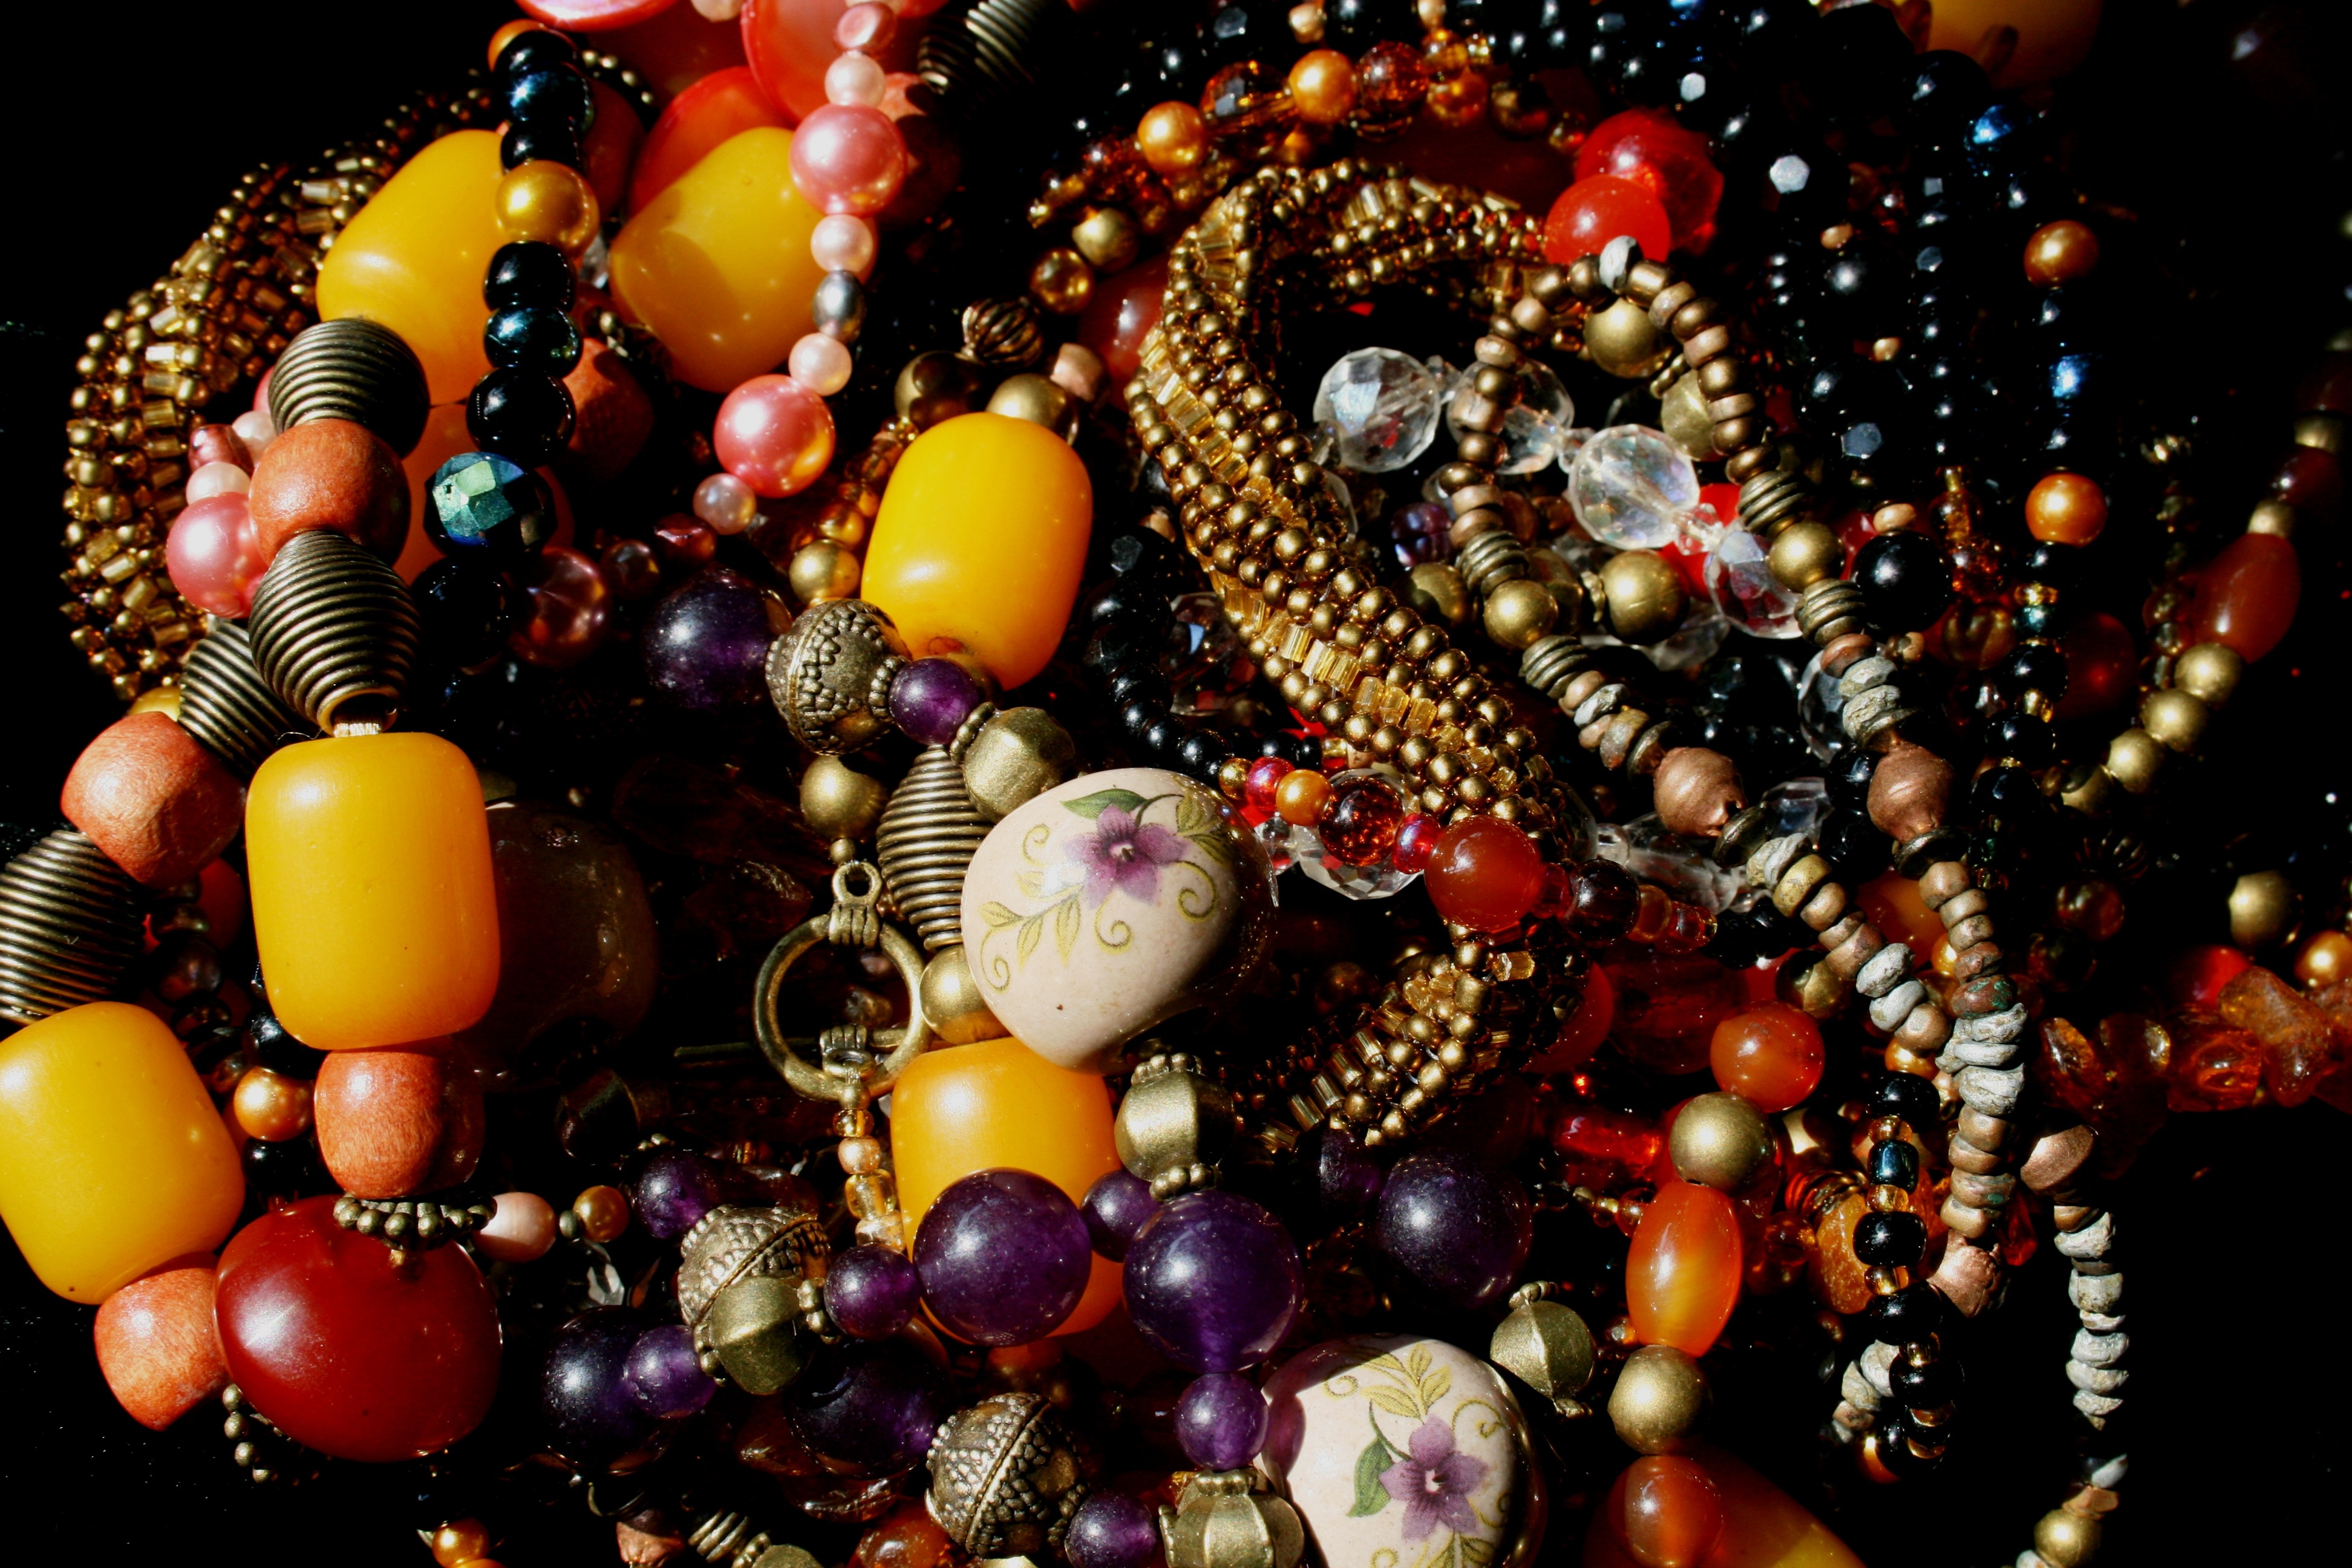
purple, red, colorful, yellow, bead, jewelry, necklace, christmas decoration, jewellery, art, gold, amethyst, beads, hobby, amber, ceramics, multi colored, glass beads, fashion accessory, artistically strubg beads, strings of beads, bead necklaces, metalic beads